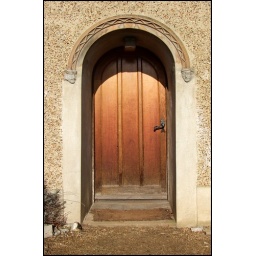
&lt;b&gt;St Margaret, Old Catton, Norwich&lt;/b&gt;Pretty round-towered church in a village high street setting in north Norwich suburbia.